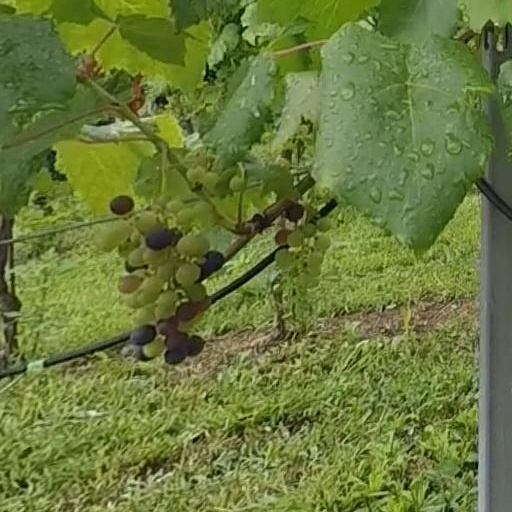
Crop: grape